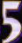
Number: 5